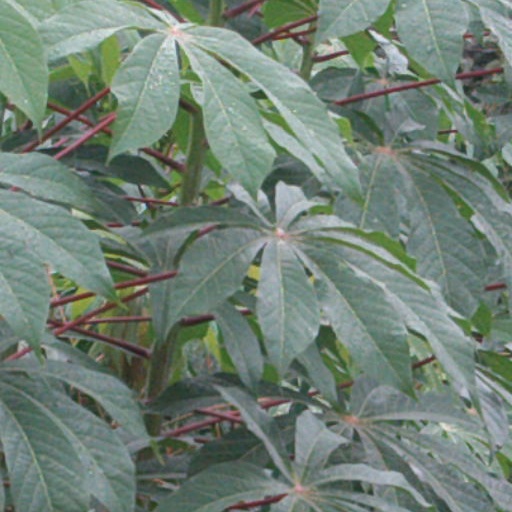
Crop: cassava